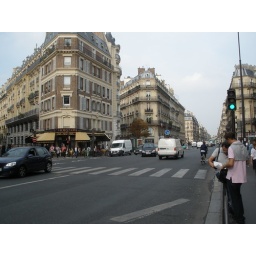
I just leaned over the road and snapped a shot. It is pretty much the same street as my school.